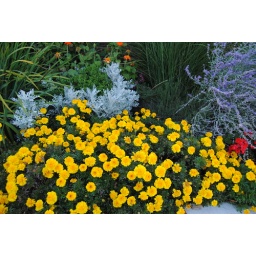
Another flower bed in Morton Park